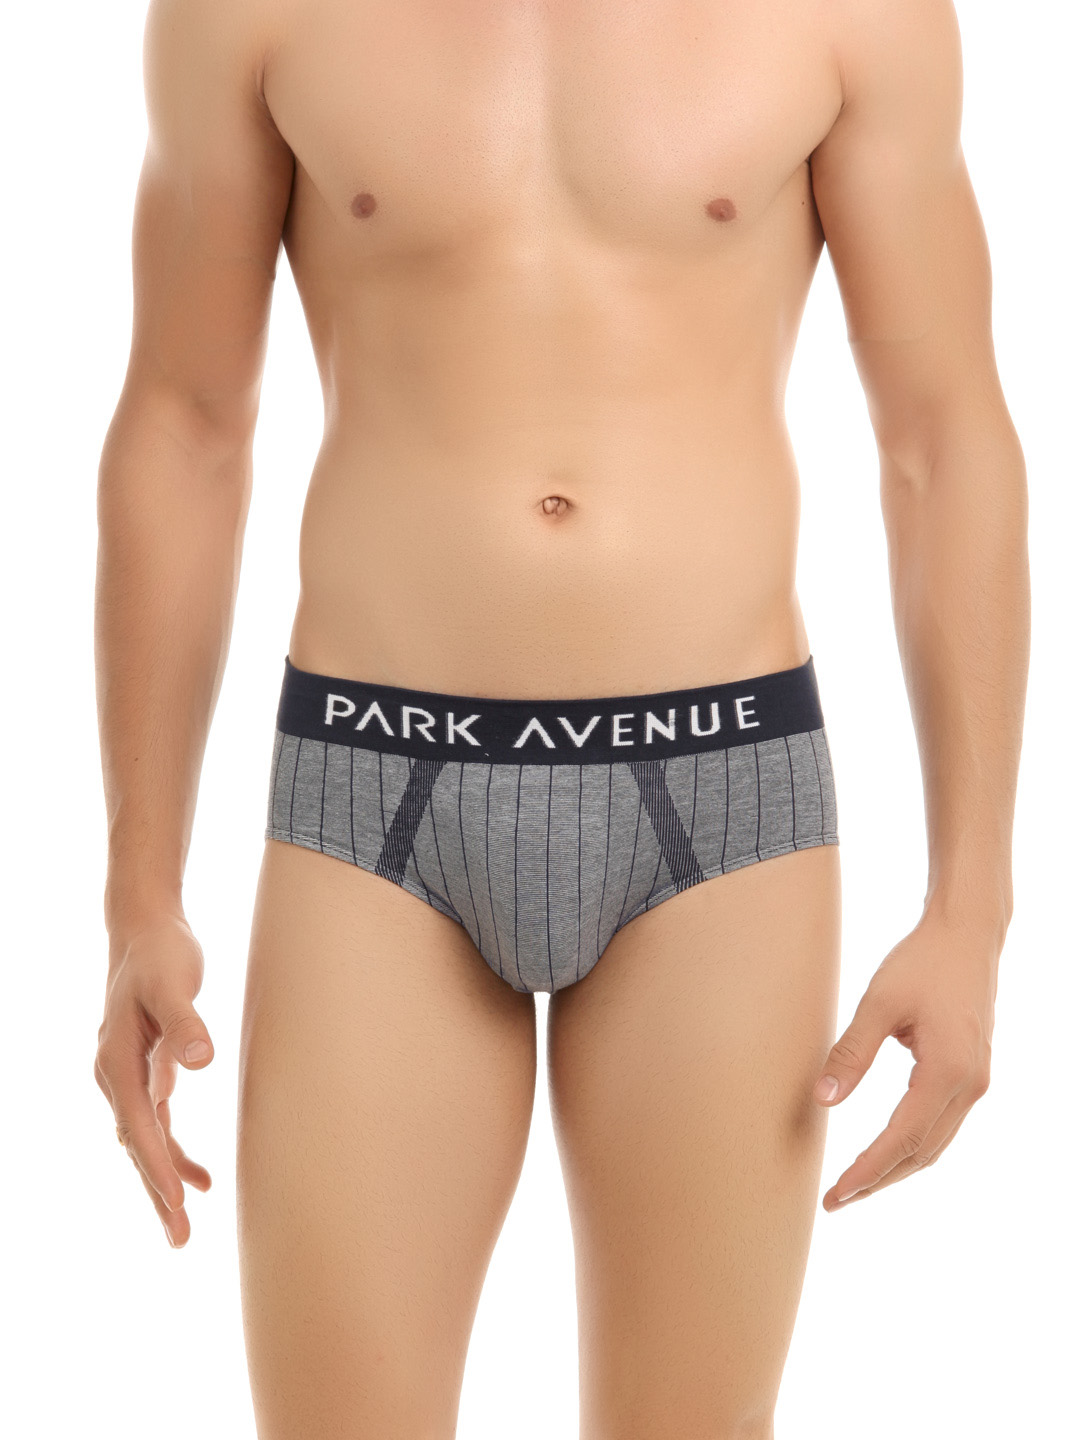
Park Avenue Men Grey Briefs
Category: Apparel / Innerwear / Briefs
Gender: Men
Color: Grey
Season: Summer 2016
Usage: Casual